Costa Brava

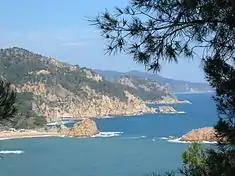
Typical landscape of Costa Brava that gives its name, "rugged coast" (coastline between Sant Feliu de Guíxols and Tossa de Mar)

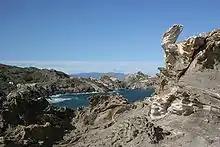
Landscape from Cape Creus in Cadaqués

The Costa Brava ("Wild Coast" or "Rough Coast") is a coastal region of Catalonia in northeastern Spain. Sources differ on the exact definition of the Costa Brava. Usually it can be regarded as stretching from the town of Blanes, northeast of Barcelona, to the French border – in other words it consists of the coast of the province of Girona.